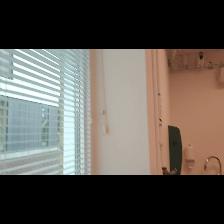
Label: NonHuman